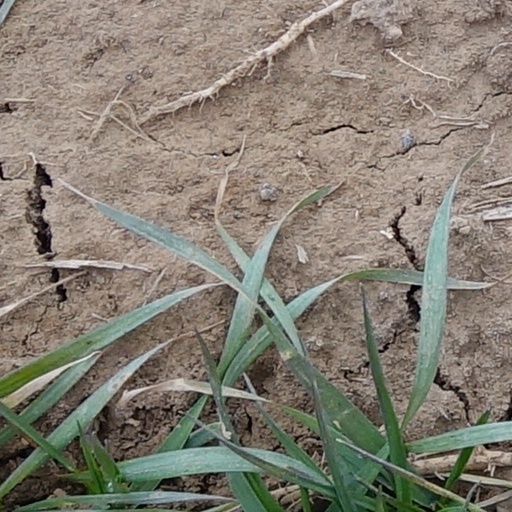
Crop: wheat